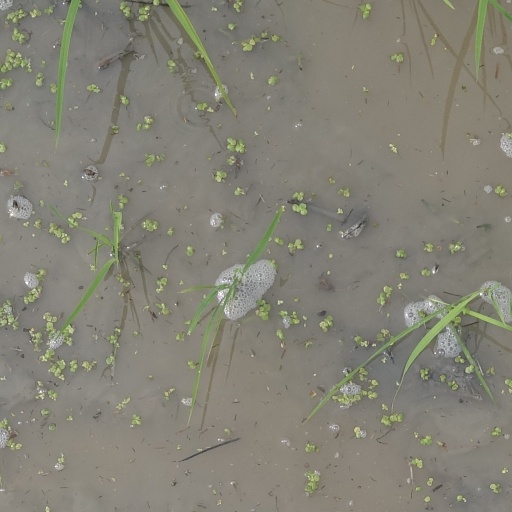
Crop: rice